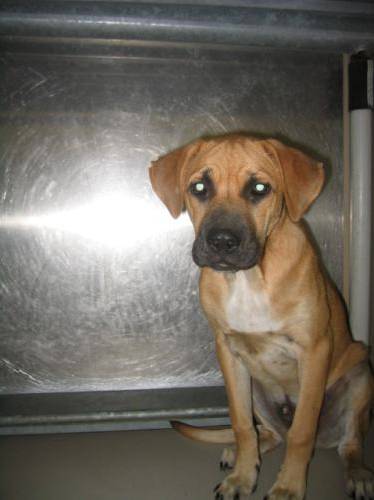
Label: dog